San Antonio de las Vueltas

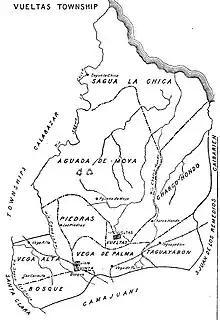
Map of Barrios of Vueltas in 1909

Until the 1976 reform it was a municipality and contained the "barrios" of Aguada de Moya, Bosque, Cabecera (San Antonio de las Vueltas proper), Charco Hondo, Piedra, Quinta, Sagua la Chica, Taguayabón, Vega Alta and Vega de Palma.